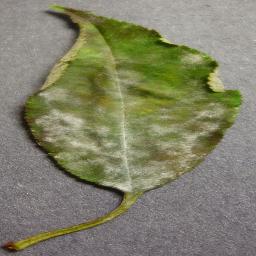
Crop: cherry
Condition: (including_sour)_powdery_mildew